Describe the emotion expressed in this image:  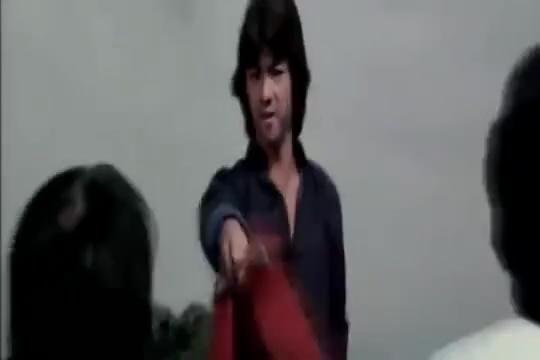
This person displays Suffering, valence and arousal with low intensity.